Cratloe-Sixmilebridge

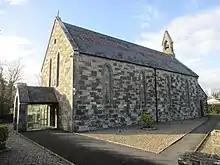
the "Little Church" in Sixmilebridge

The main church of the parish is the Church of St. John in Cratloe, with 1798 mentioned as the start date of the actual building. In later times it was several times enlarged. The church survived a proposal in the late eighties to demolish the church and build a new one. Due to a vocal group of parishioners being against the plan, the barn church was renovated instead.